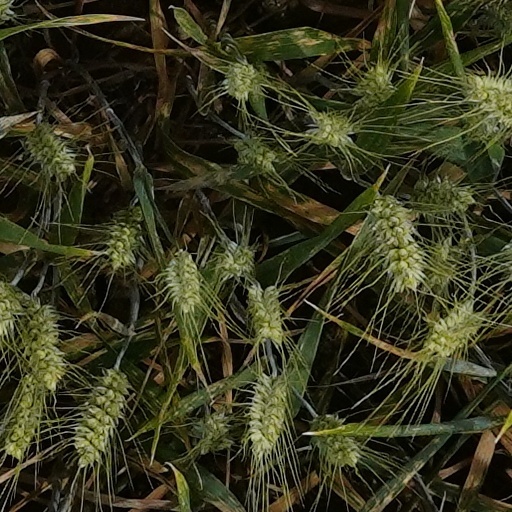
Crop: wheat